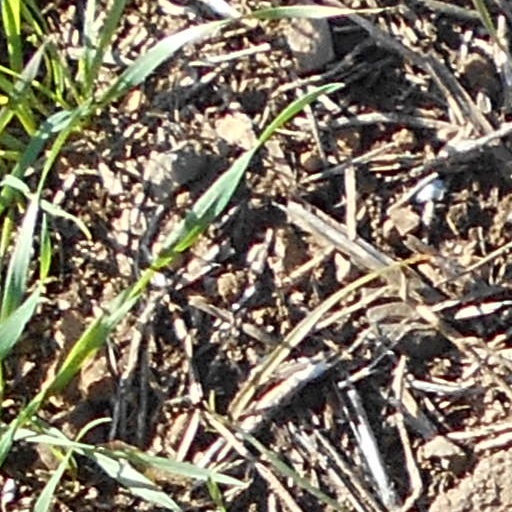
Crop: wheat